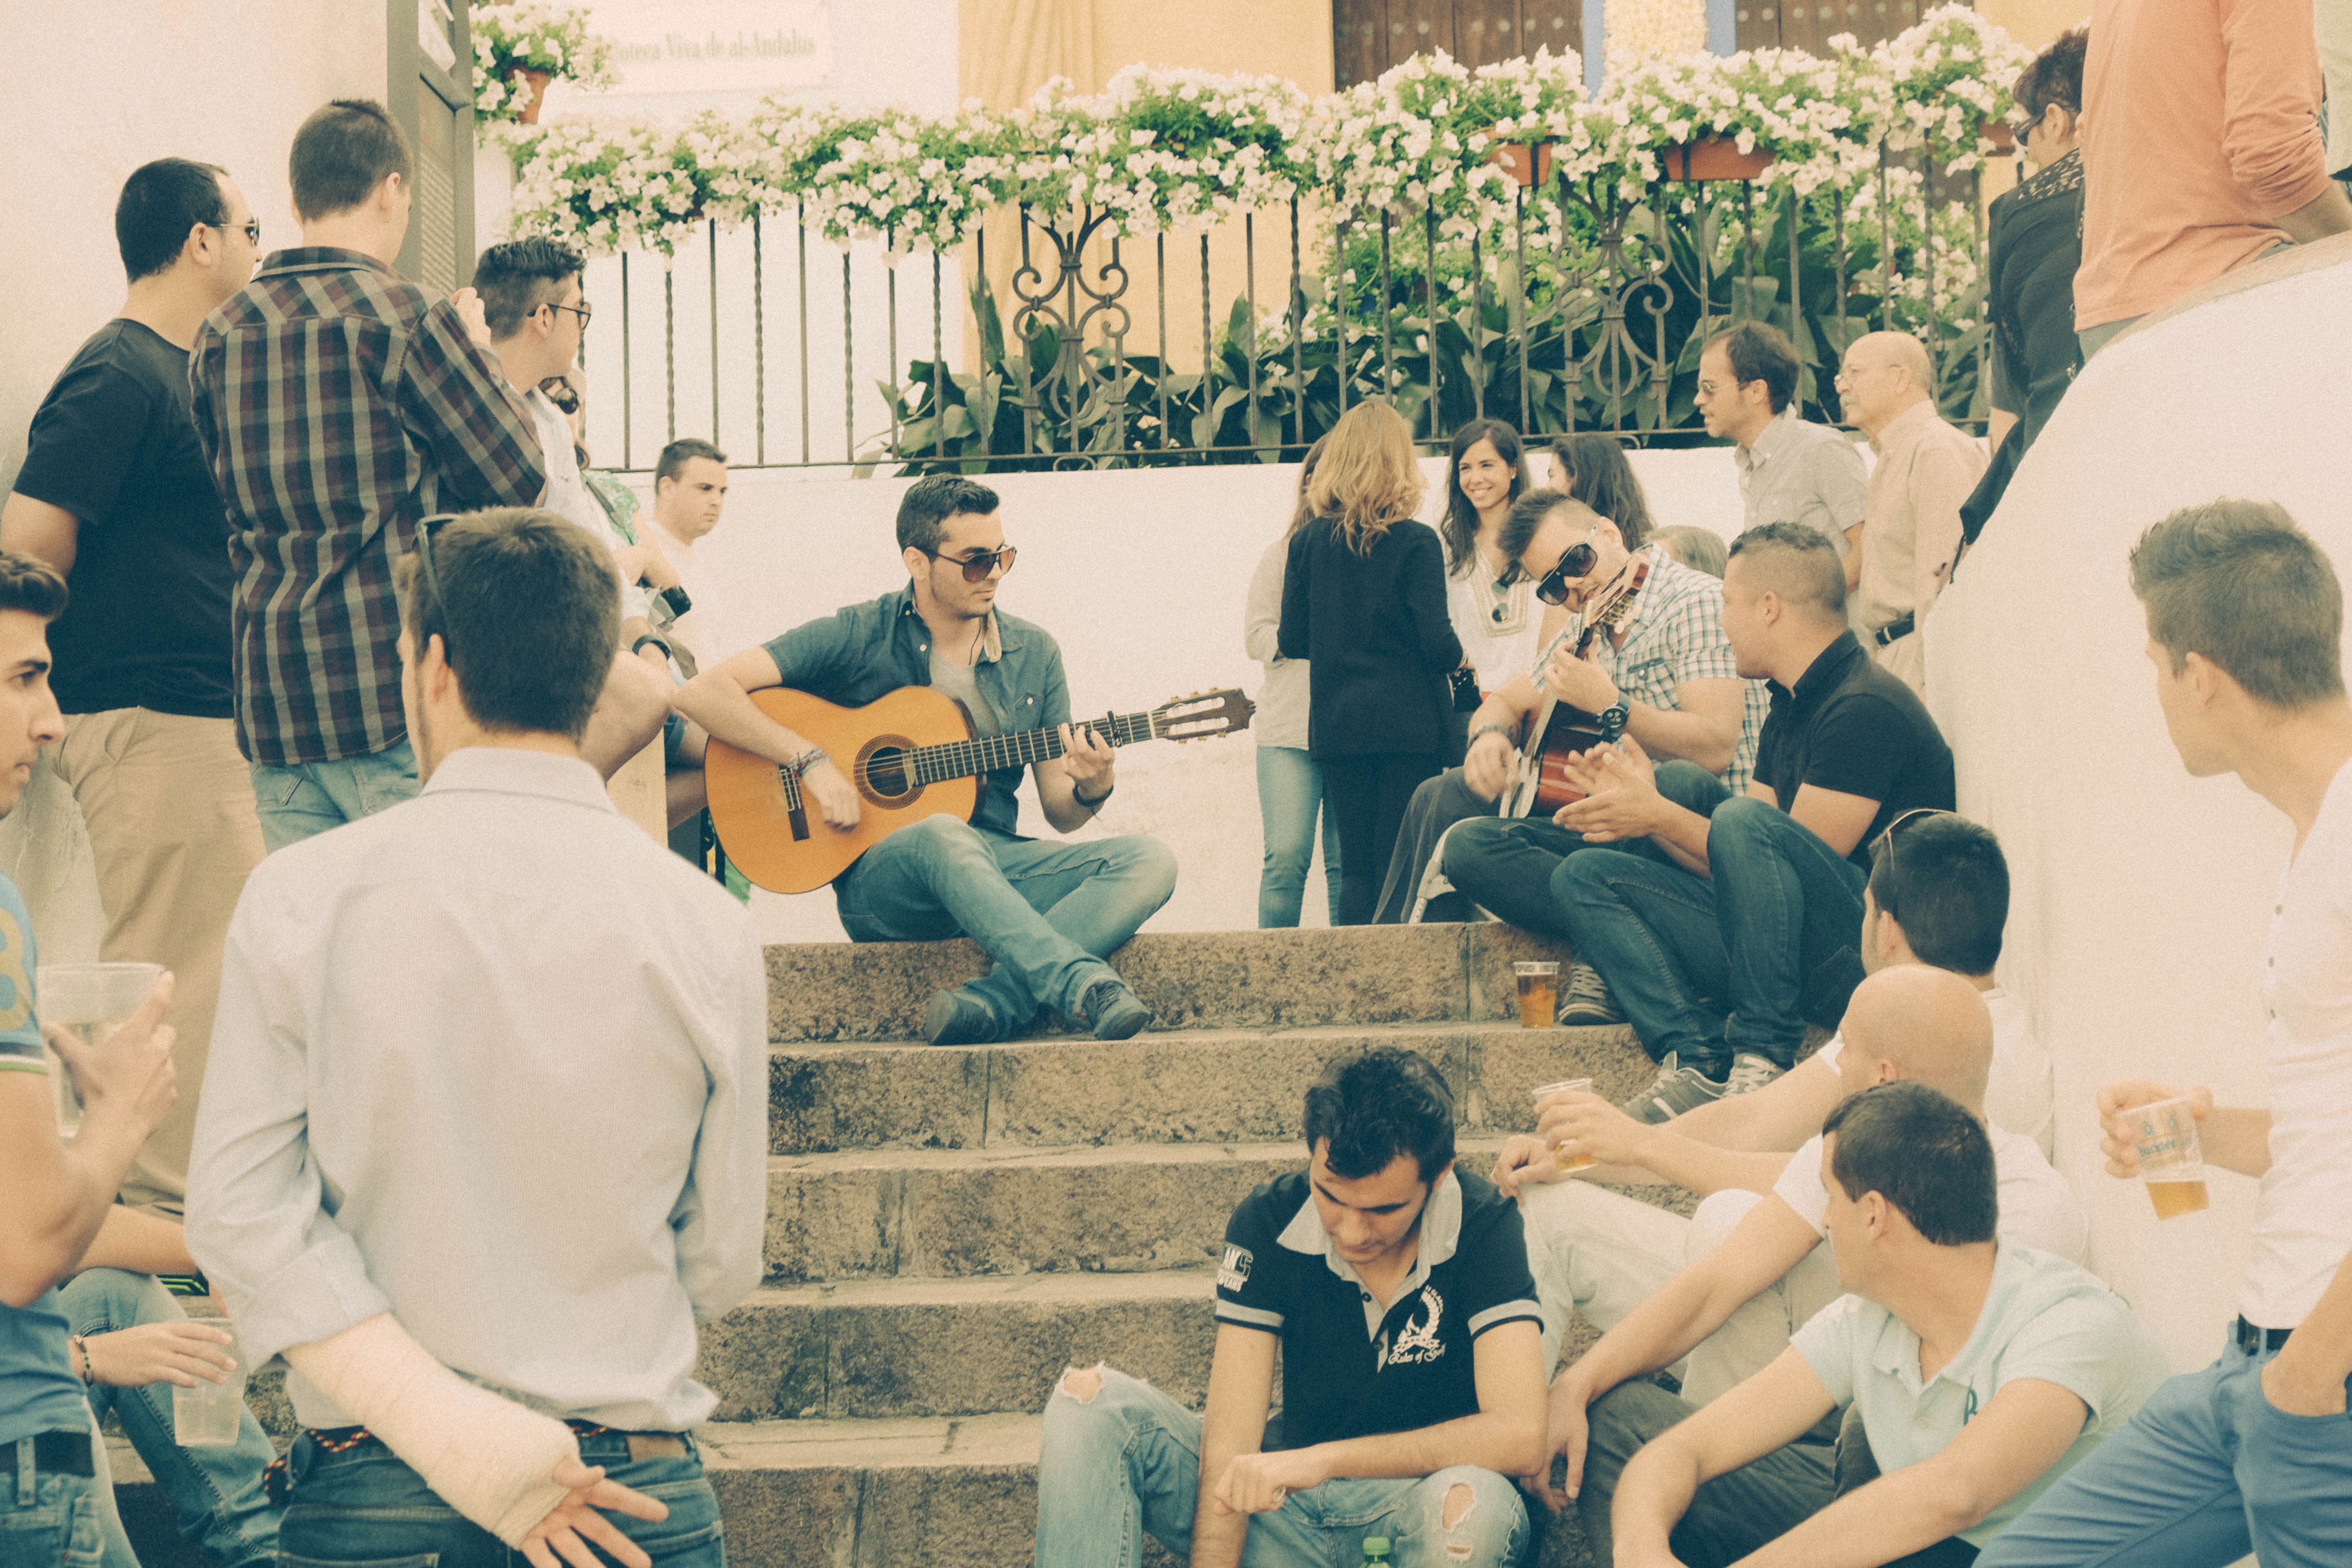
people, street, urban, family, ceremony, photograph, andalusia, cordoba, social group